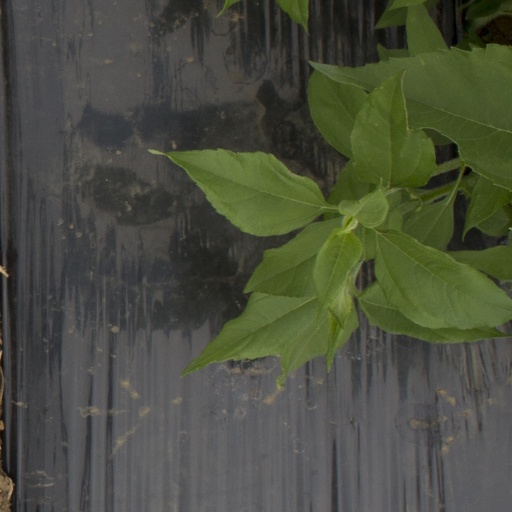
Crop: Jerusalem artichoke